Joseph Wagner (New York politician)

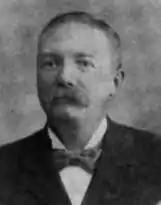
Joseph Wagner (1903)

Joseph Wagner (1853 - January 29, 1932) was an American politician from New York, though he was born in Alsace, France.